Friction disk shock absorber

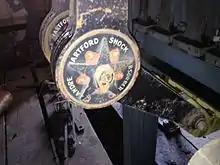
André Hartford pattern, fitted in a signalbox

Friction disc shock absorbers or André Hartford dampers were an early form of shock absorber or damper used for car suspension. They were commonly used in the 1930s but were considered obsolete post-war.